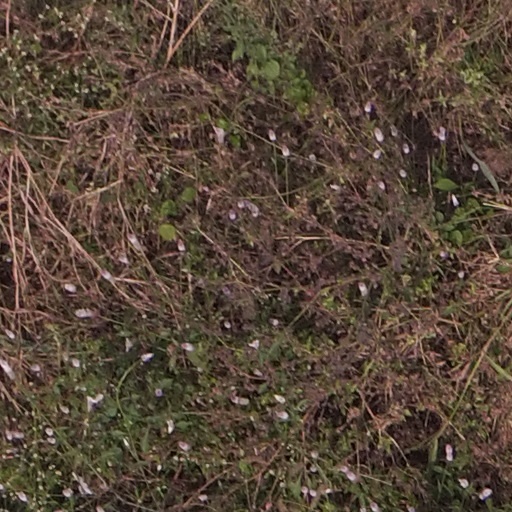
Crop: maize; corn